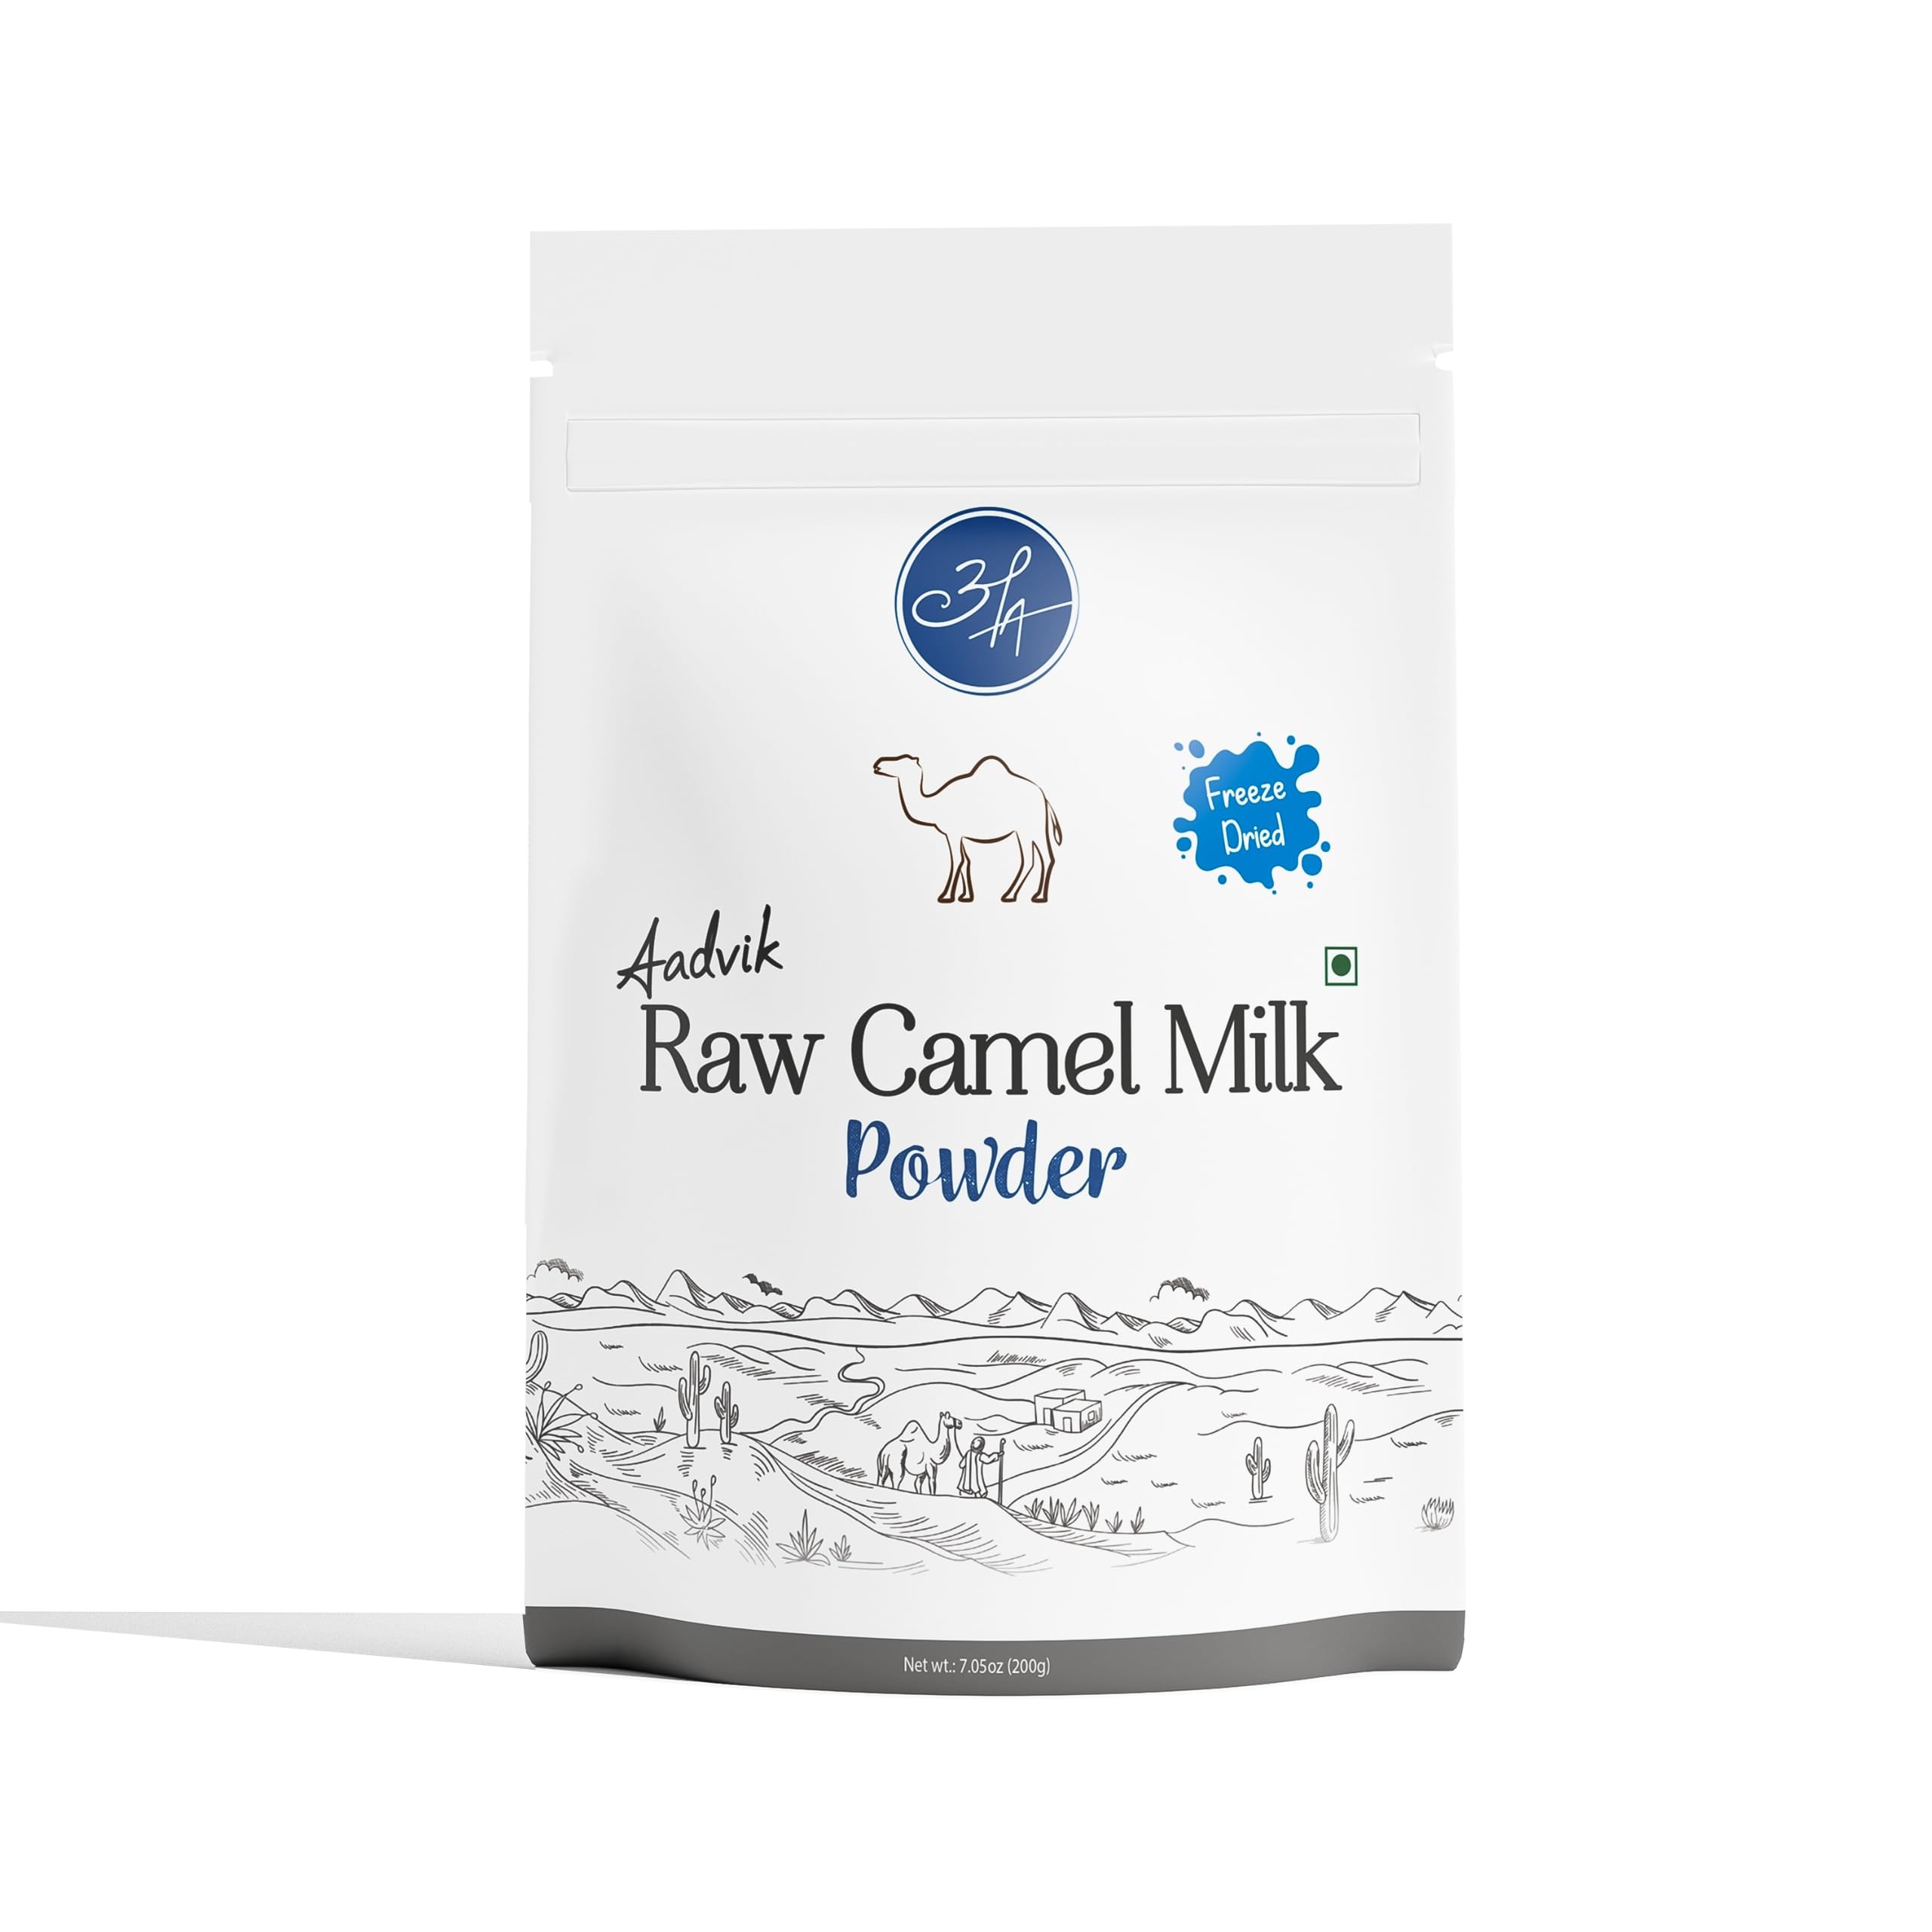
Item Name: Aadvik RAW Camel Milk Powder Freeze Dried | Pasture Grazed | Pure and Natural | 7.05 Oz
Bullet Point 1: 100% Pure and Natural RAW Camel Milk Powder from Aadvik Foods- India’s first company to brand, market and sell Camel Milk.
Bullet Point 2: Aadvik is constantly working to provide its Camel Breeders with a sustainable source of income. For every Aadvik Camel Milk Product that you buy, we donate a certain amount of our sales for the welfare and well-being of our Camel Breeders.
Bullet Point 3: Aadvik has created a global presence for itself and today we ship all our products internationally efficiently and effectively!
Bullet Point 4: Aadvik Raw Camel Milk Powder is Unpasteurized and Unheated with real benefits of Camel Milk.
Bullet Point 5: Aadvik Raw Camel Milk Powder is Lab-Tested and Manufactured in BRC, HACCP, FSSAI and ISO-Certified plants.
Bullet Point 6: More than Milk, its a Commitment to Quality! To view the Transparency Lab Reports, scan the QR in the image.
Product Description: Aadvik RAW Camel Milk Powder is loaded with all the nutrients and vitamins that are found in raw Camel Milk. Aadvik RAW Camel Milk Powder is 100% pure and natural, without any added preservatives or additives. Being India’s first company to launch the freeze-dried Raw Camel Milk Powder, we take pride in being the pioneers of a nutrient-rich superfood that helps us in sustaining the camel population in the desert regions of Rajasthan and Gujarat. We even undertake special training for all our breeder partners, which helps them to meticulously raise their camels and feed them on a natural diet that enhances their lactating efficiency. Along with this, each product that our customers buy from us, we donate a certain part of our sales towards the welfare of our farmers and their families and providing a sustainable livelihood to them. All the products that Aadvik makes goes through robust quality checks and are lab-tested and manufactured in ISO-certified plants, along with HACCP, FSSAI-Certified plants too! Aadvik uses the freeze-dried process, which ensures that all the nutrients and vitamins are retained, even in the powder form. We work with the vision to add wealth to our customers’ health by providing them with healthier dairy alternatives in the form of Camel Milk P.S. Raw Camel Milk is not suitable for Pregnant women, infants, and aged individuals. Still wondering what makes Aadvik Raw Camel Milk Powder fit for drinking? Order your pack today and find out for yourself!
Value: 7.05
Unit: Ounce

Price: 29.59